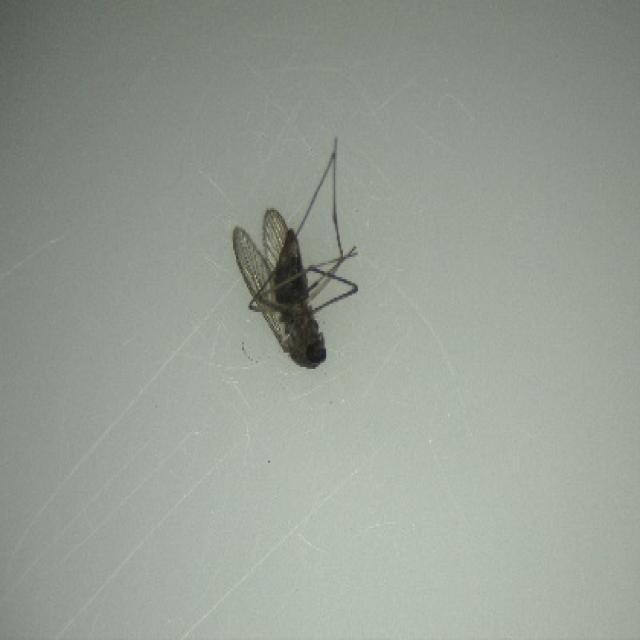
Species: culex_tritaeniorhynchus